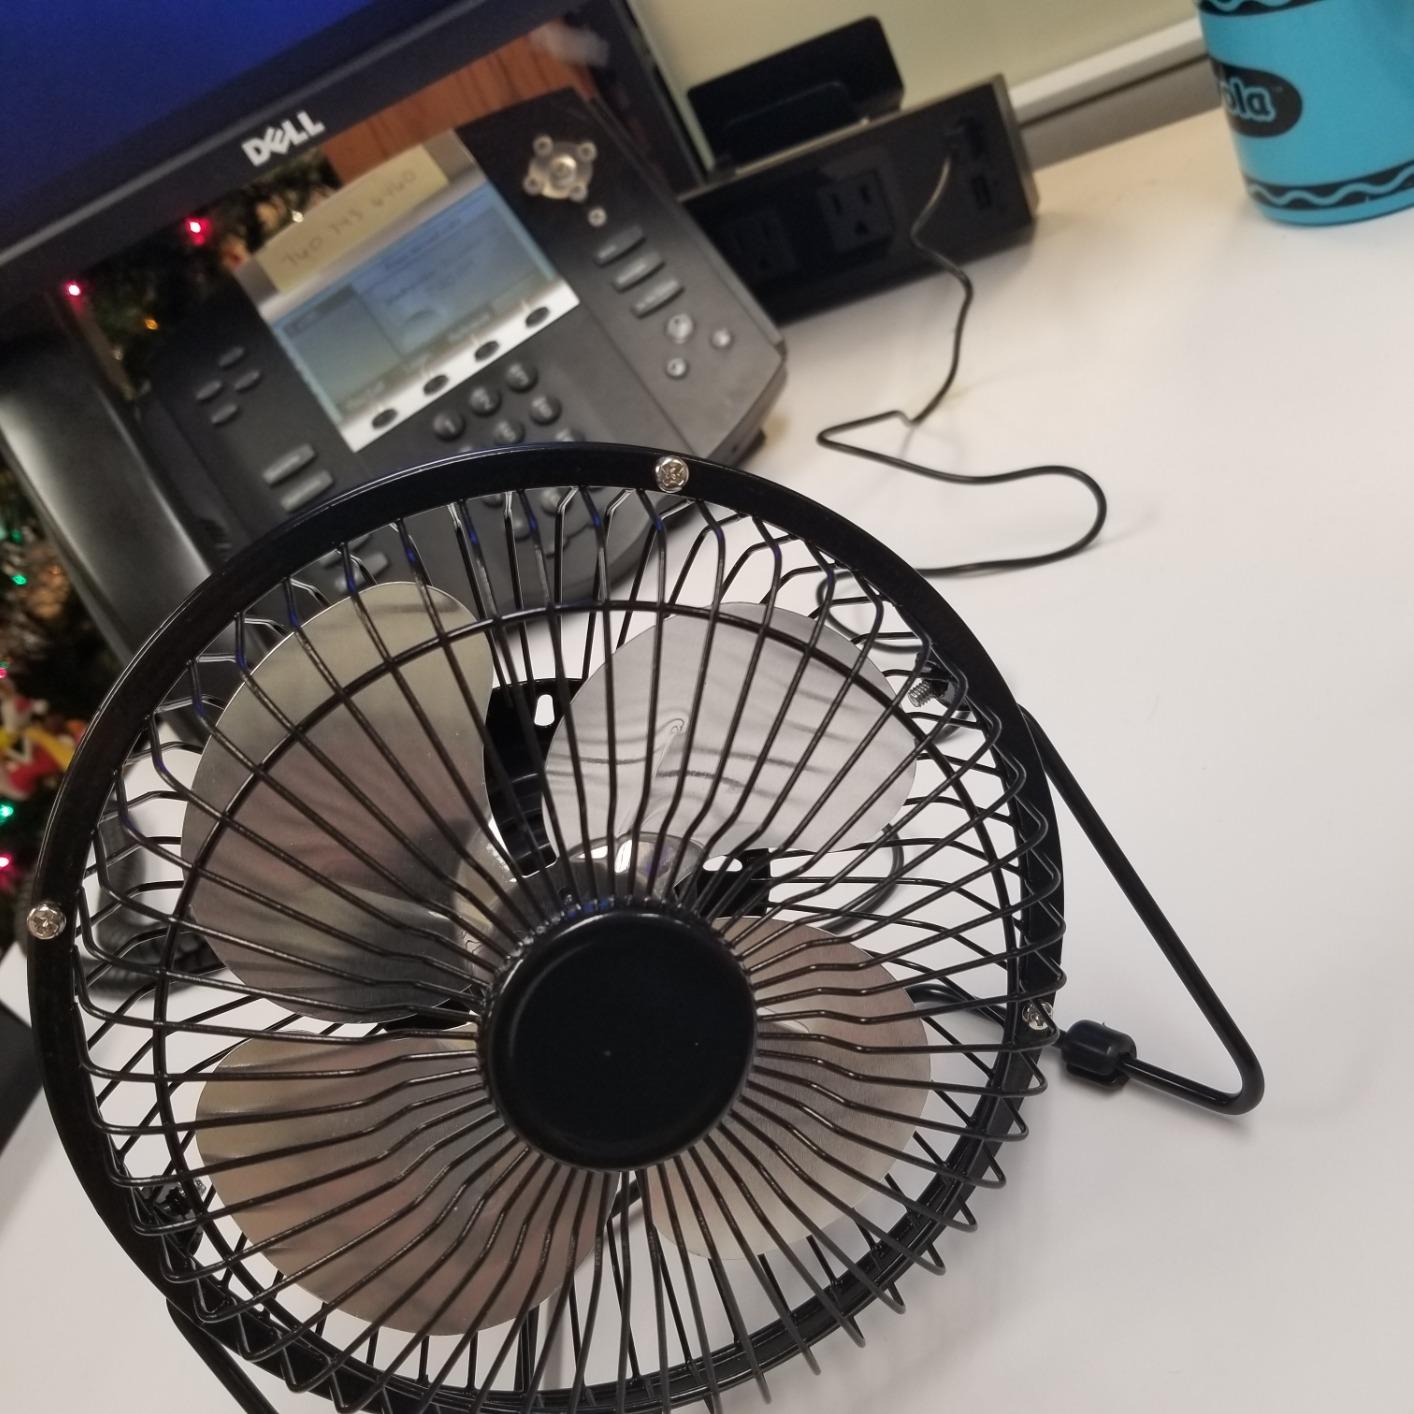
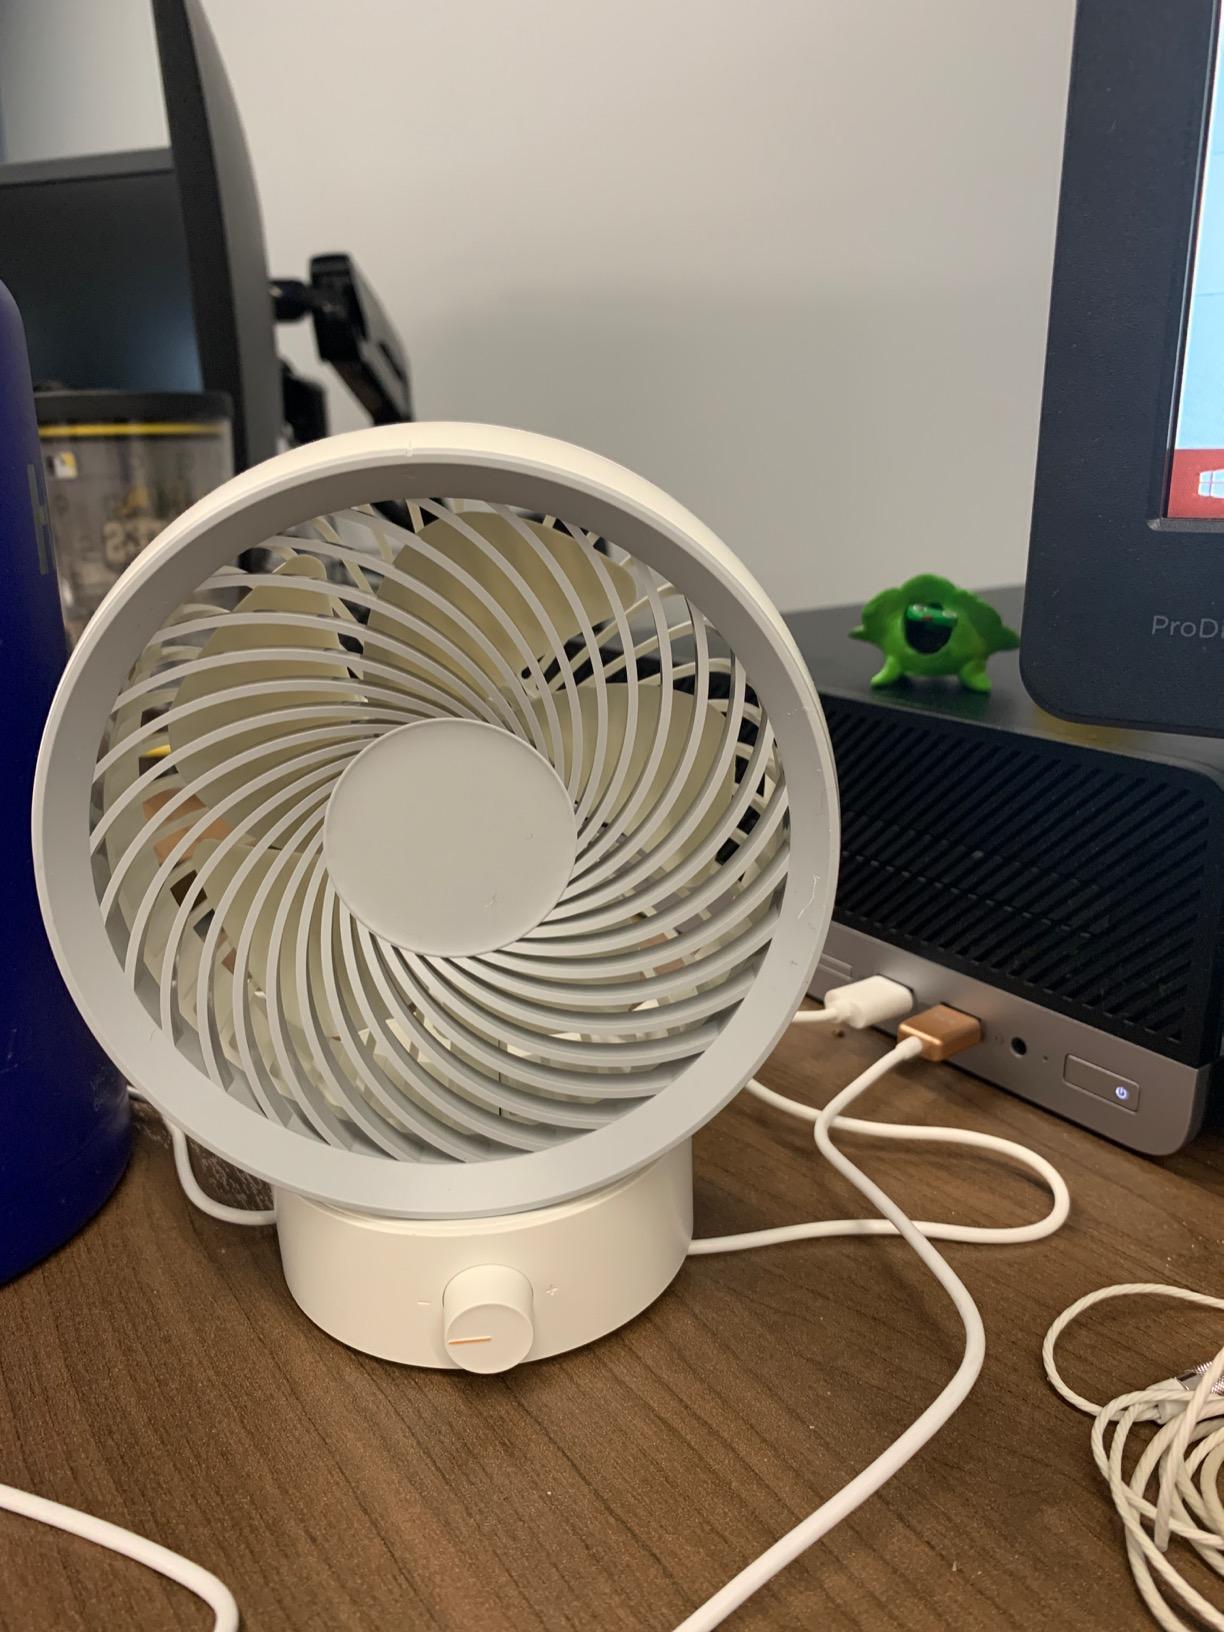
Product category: fan
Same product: no